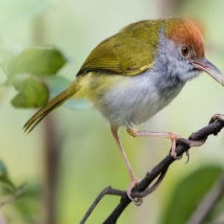
Species: TAILORBIRD
Scientific name: ORTHOTOMUS ATROGULARIS